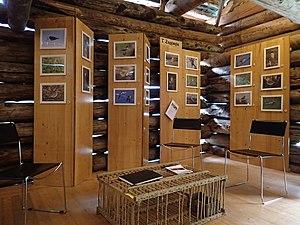
Le Musée Walserhaus Gurin se trouve dans le canton du Tessin à Bosco Gurin, village caractéristique de la culture Walser. Ce plus ancien musée ethnographique du Tessin est géré par l'Association Walserhaus Gurin.